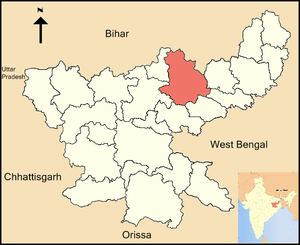
Le district de Giridih est un district de l'état du Jharkhand, en Inde,